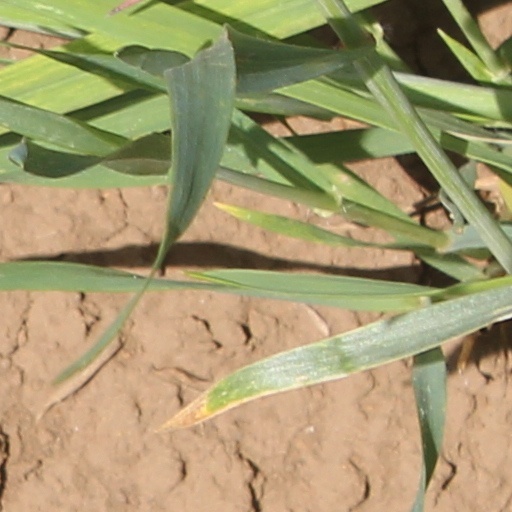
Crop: wheat